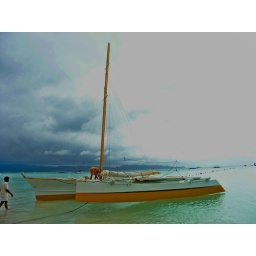
Catamaran sail boat in Boracay island